Don't Touch the White Woman!

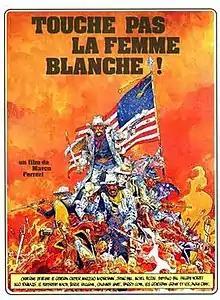
Theatrical release poster by Jean Giraud

Don't Touch the White Woman! is a 1974 French-Italian Western comedy film co-written and directed by Marco Ferreri.